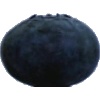
Label: Blueberry 1